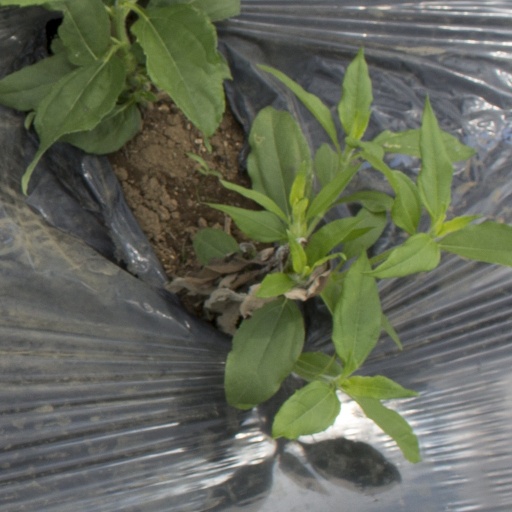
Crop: Jerusalem artichoke